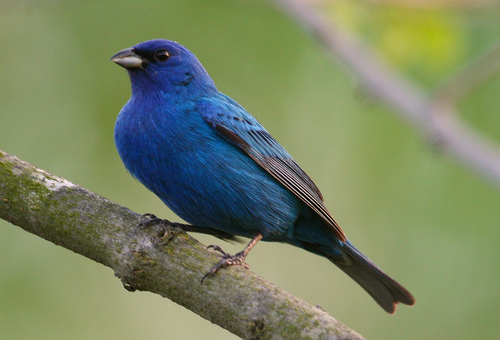
medium , bright blue bird body throughout, black wing edges and tail feather, black eyes.
this bird has a wide curved bill, a dark blue crown, and a medium blue throat, breast, and belly.
a medium sized bird with a blue belly, and a bill that curves downwardsa big blue bird with a large breast and a silver bill.
a medium sized bird that has tones of blue and purple with a medium sized billa bright blue bird with black wings and tail feathers and a black bill with a sharp point.
gorgeous deep blue coloring with darker, almost black secondaries with a grayish colored pointed beak, an enlongated tail, and legs with a tint of blue.
the colorful bird has a blue back and small bill.
this bird has blue crown with a blue throat and black feet.
a small blue bird with black wings and a sharp bill.
Species: Indigo Bunting